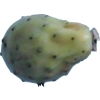
Label: cactus_fruit_green